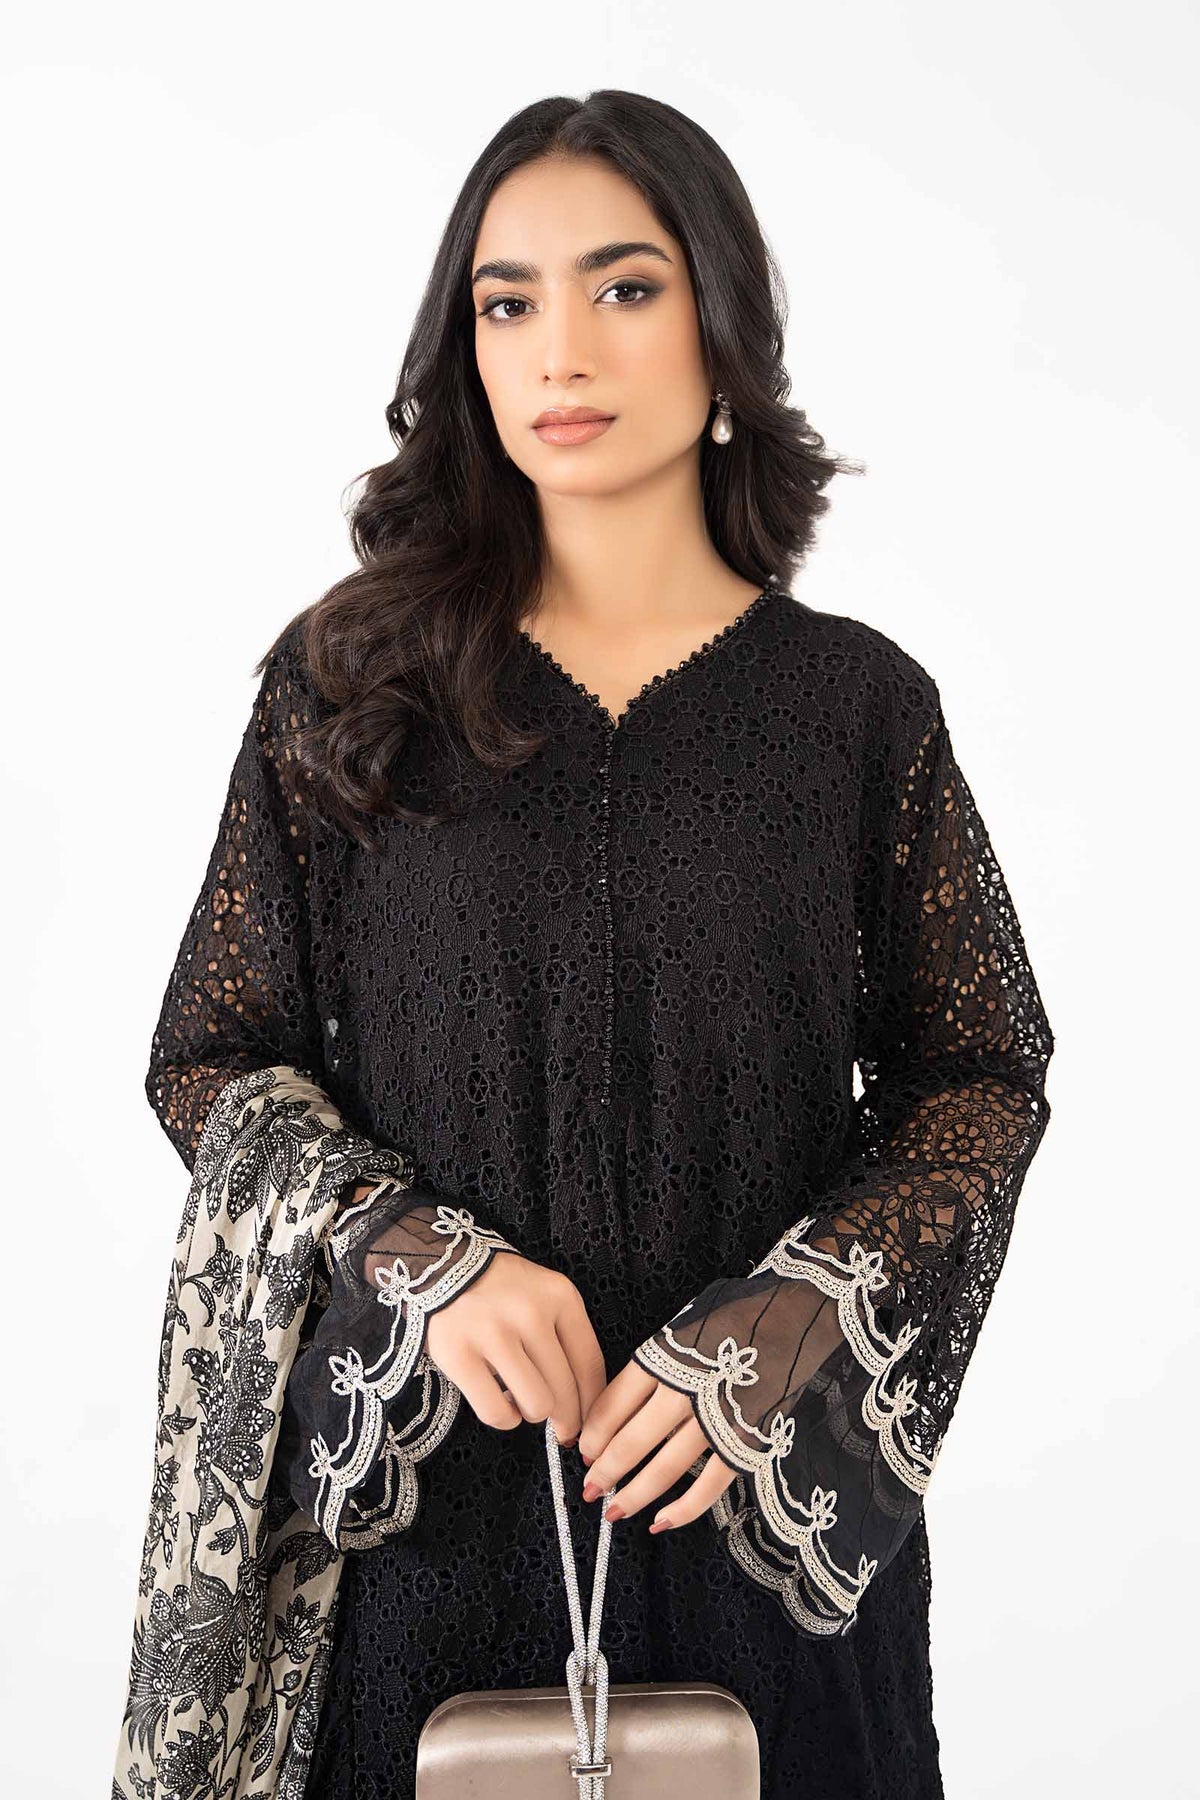
black embroidered lace chiffon suit